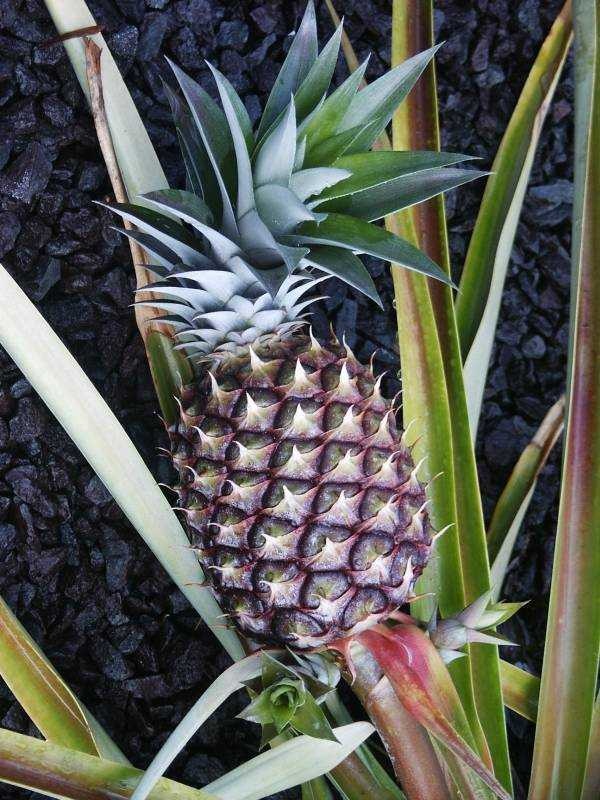
Label: Pineapple